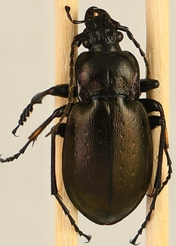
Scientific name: Carabus nemoralis nemoralis
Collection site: University of Notre Dame Environmental Research Center NEON (UNDE), plot UNDE_012